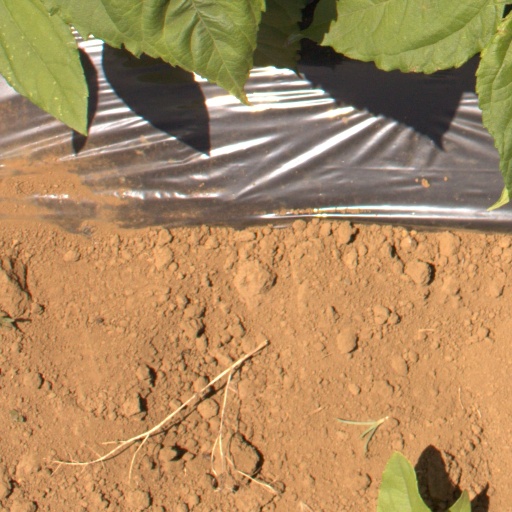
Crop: Jerusalem artichoke